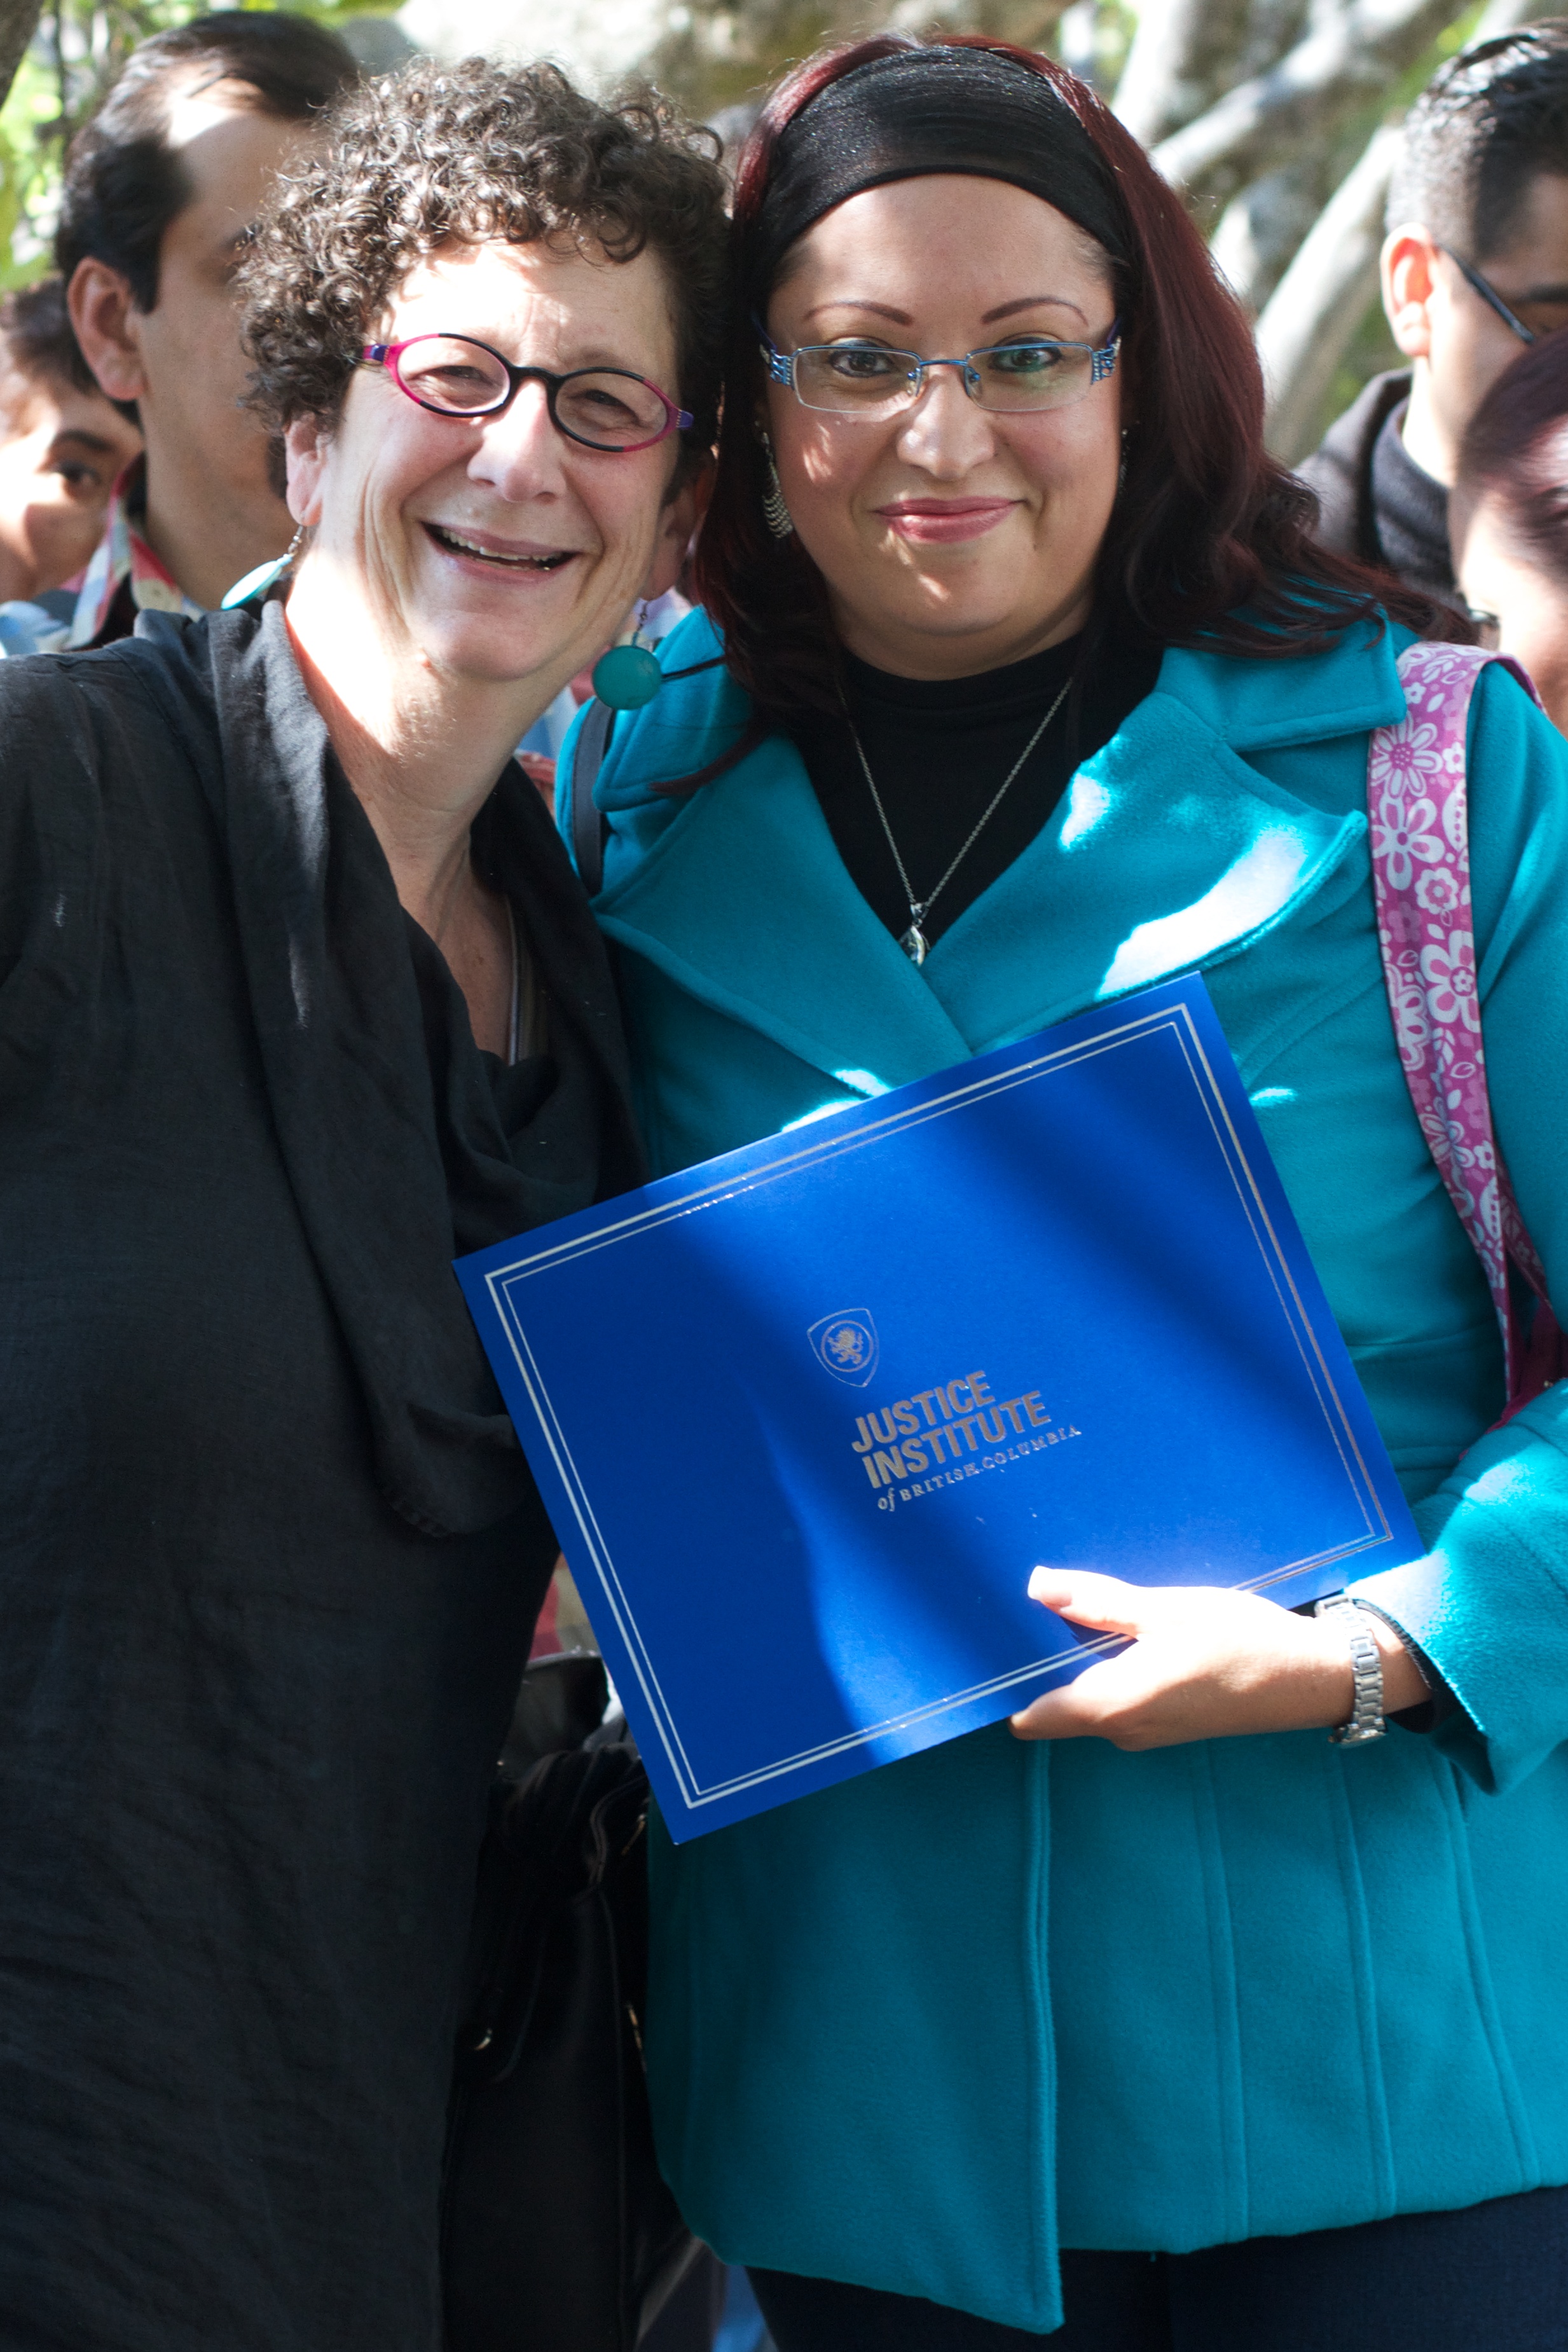
student, education, udgagora, graduation